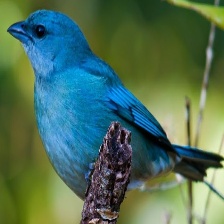
Species: AZURE TANAGER
Scientific name: THRAUPIS CYANOPTERA